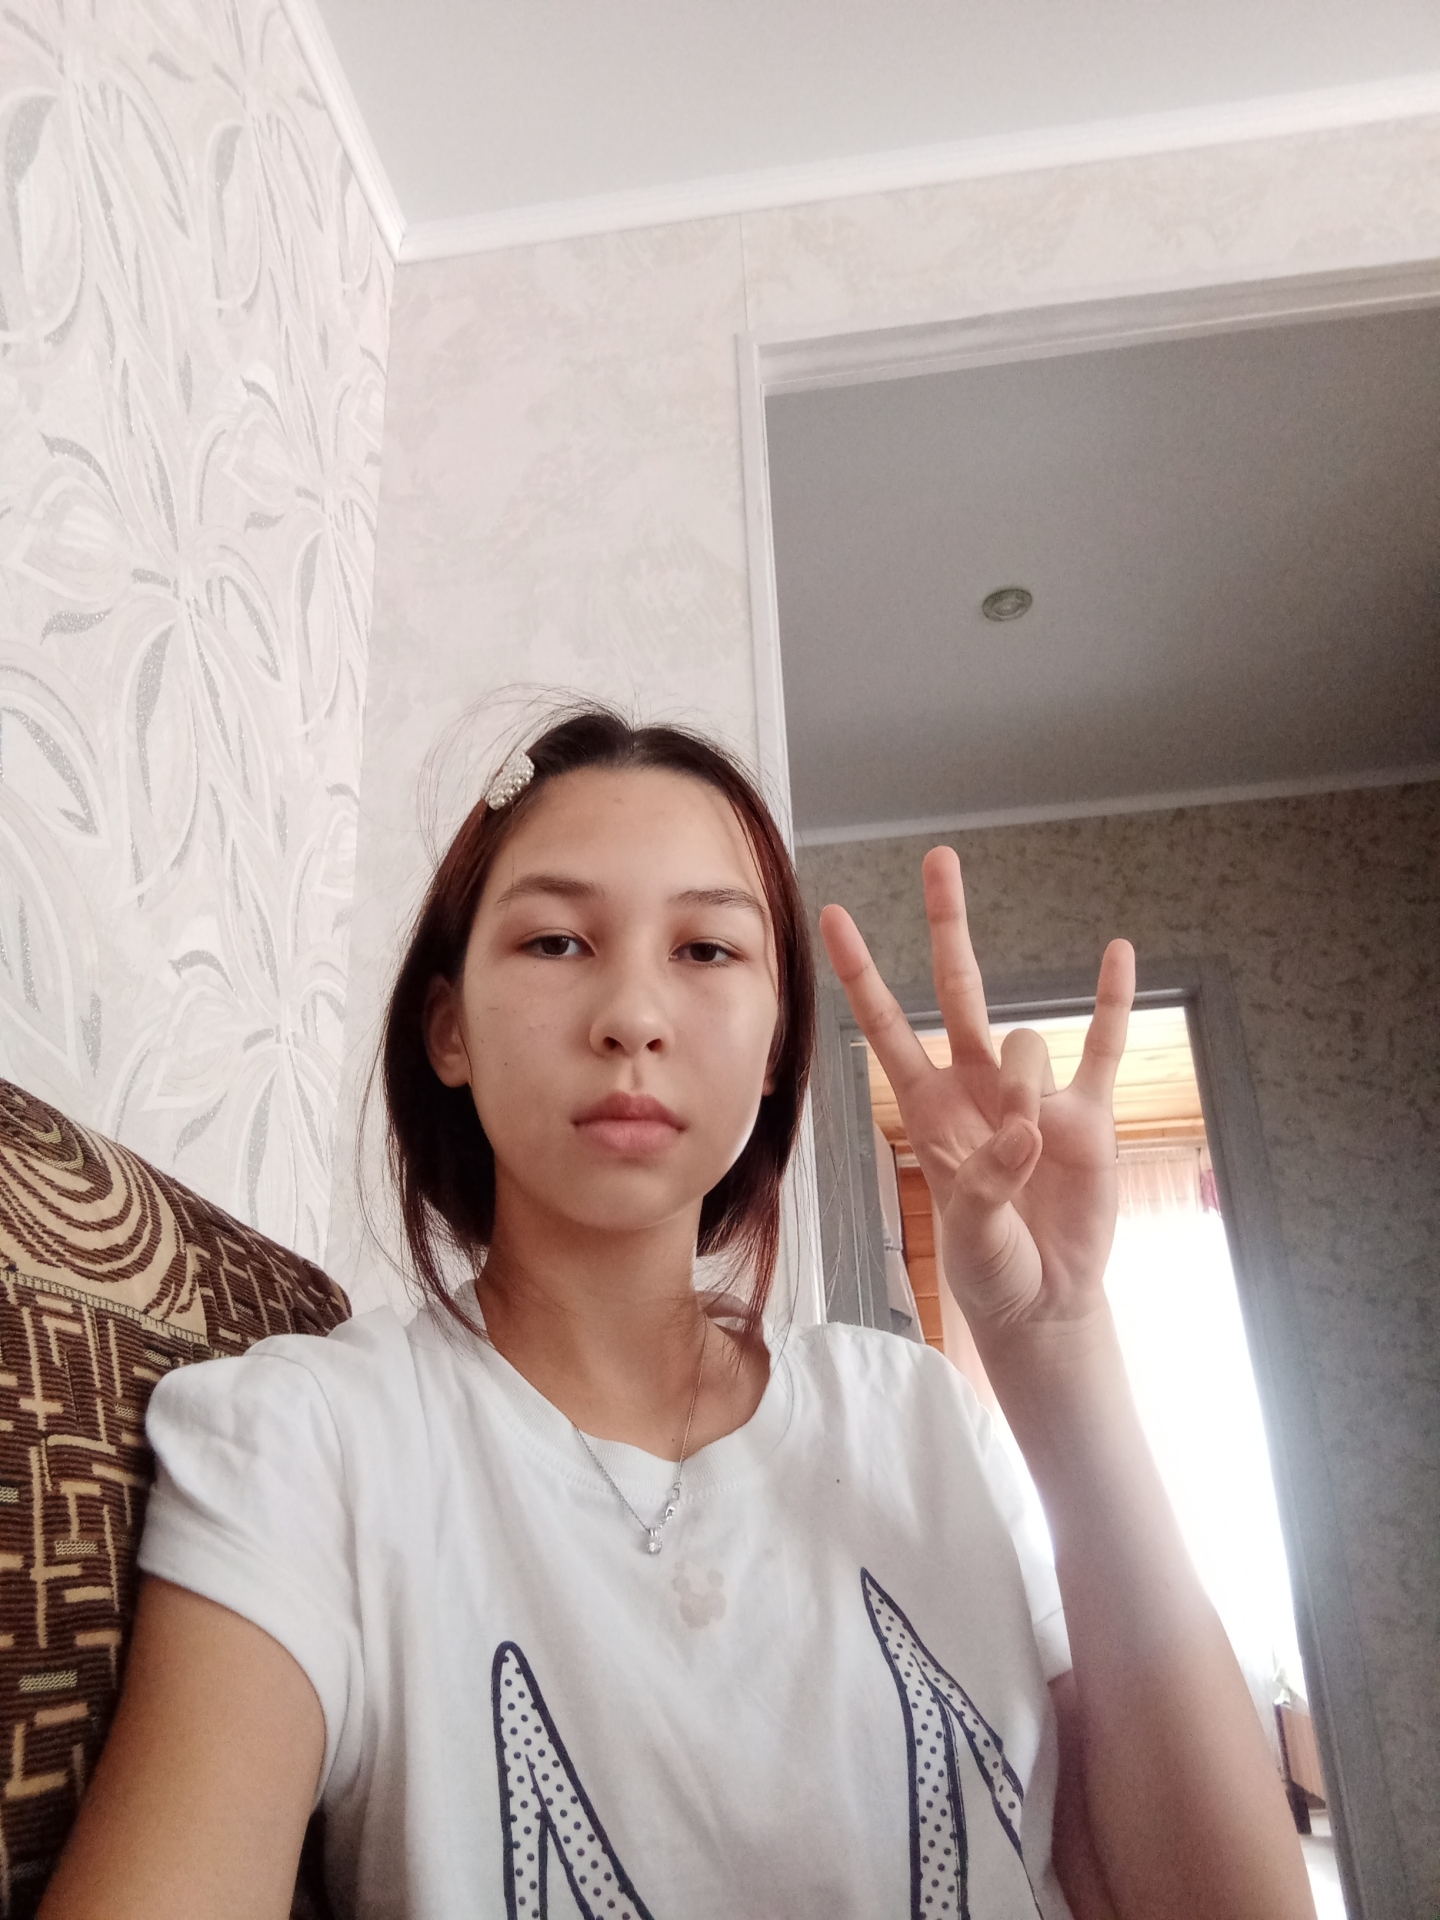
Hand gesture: three3